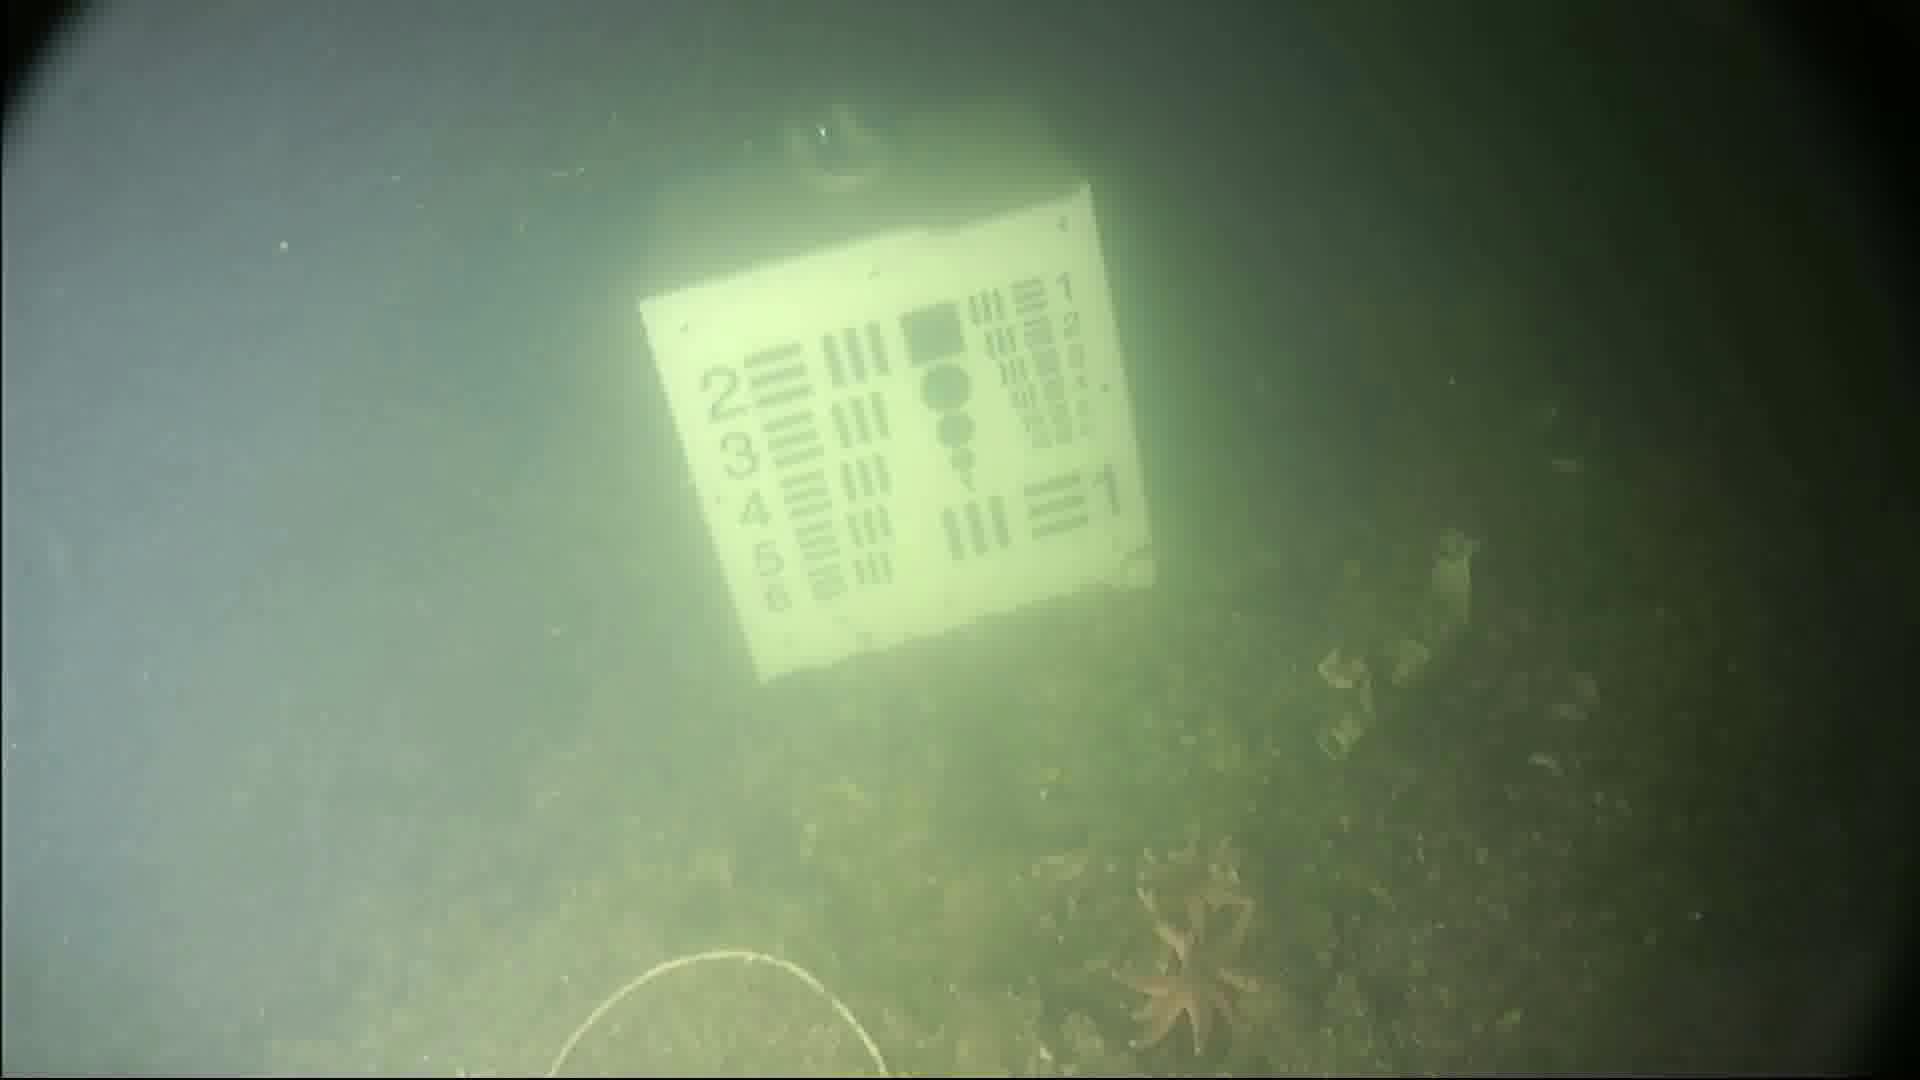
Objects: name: starfish